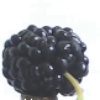
Label: Mulberry 1